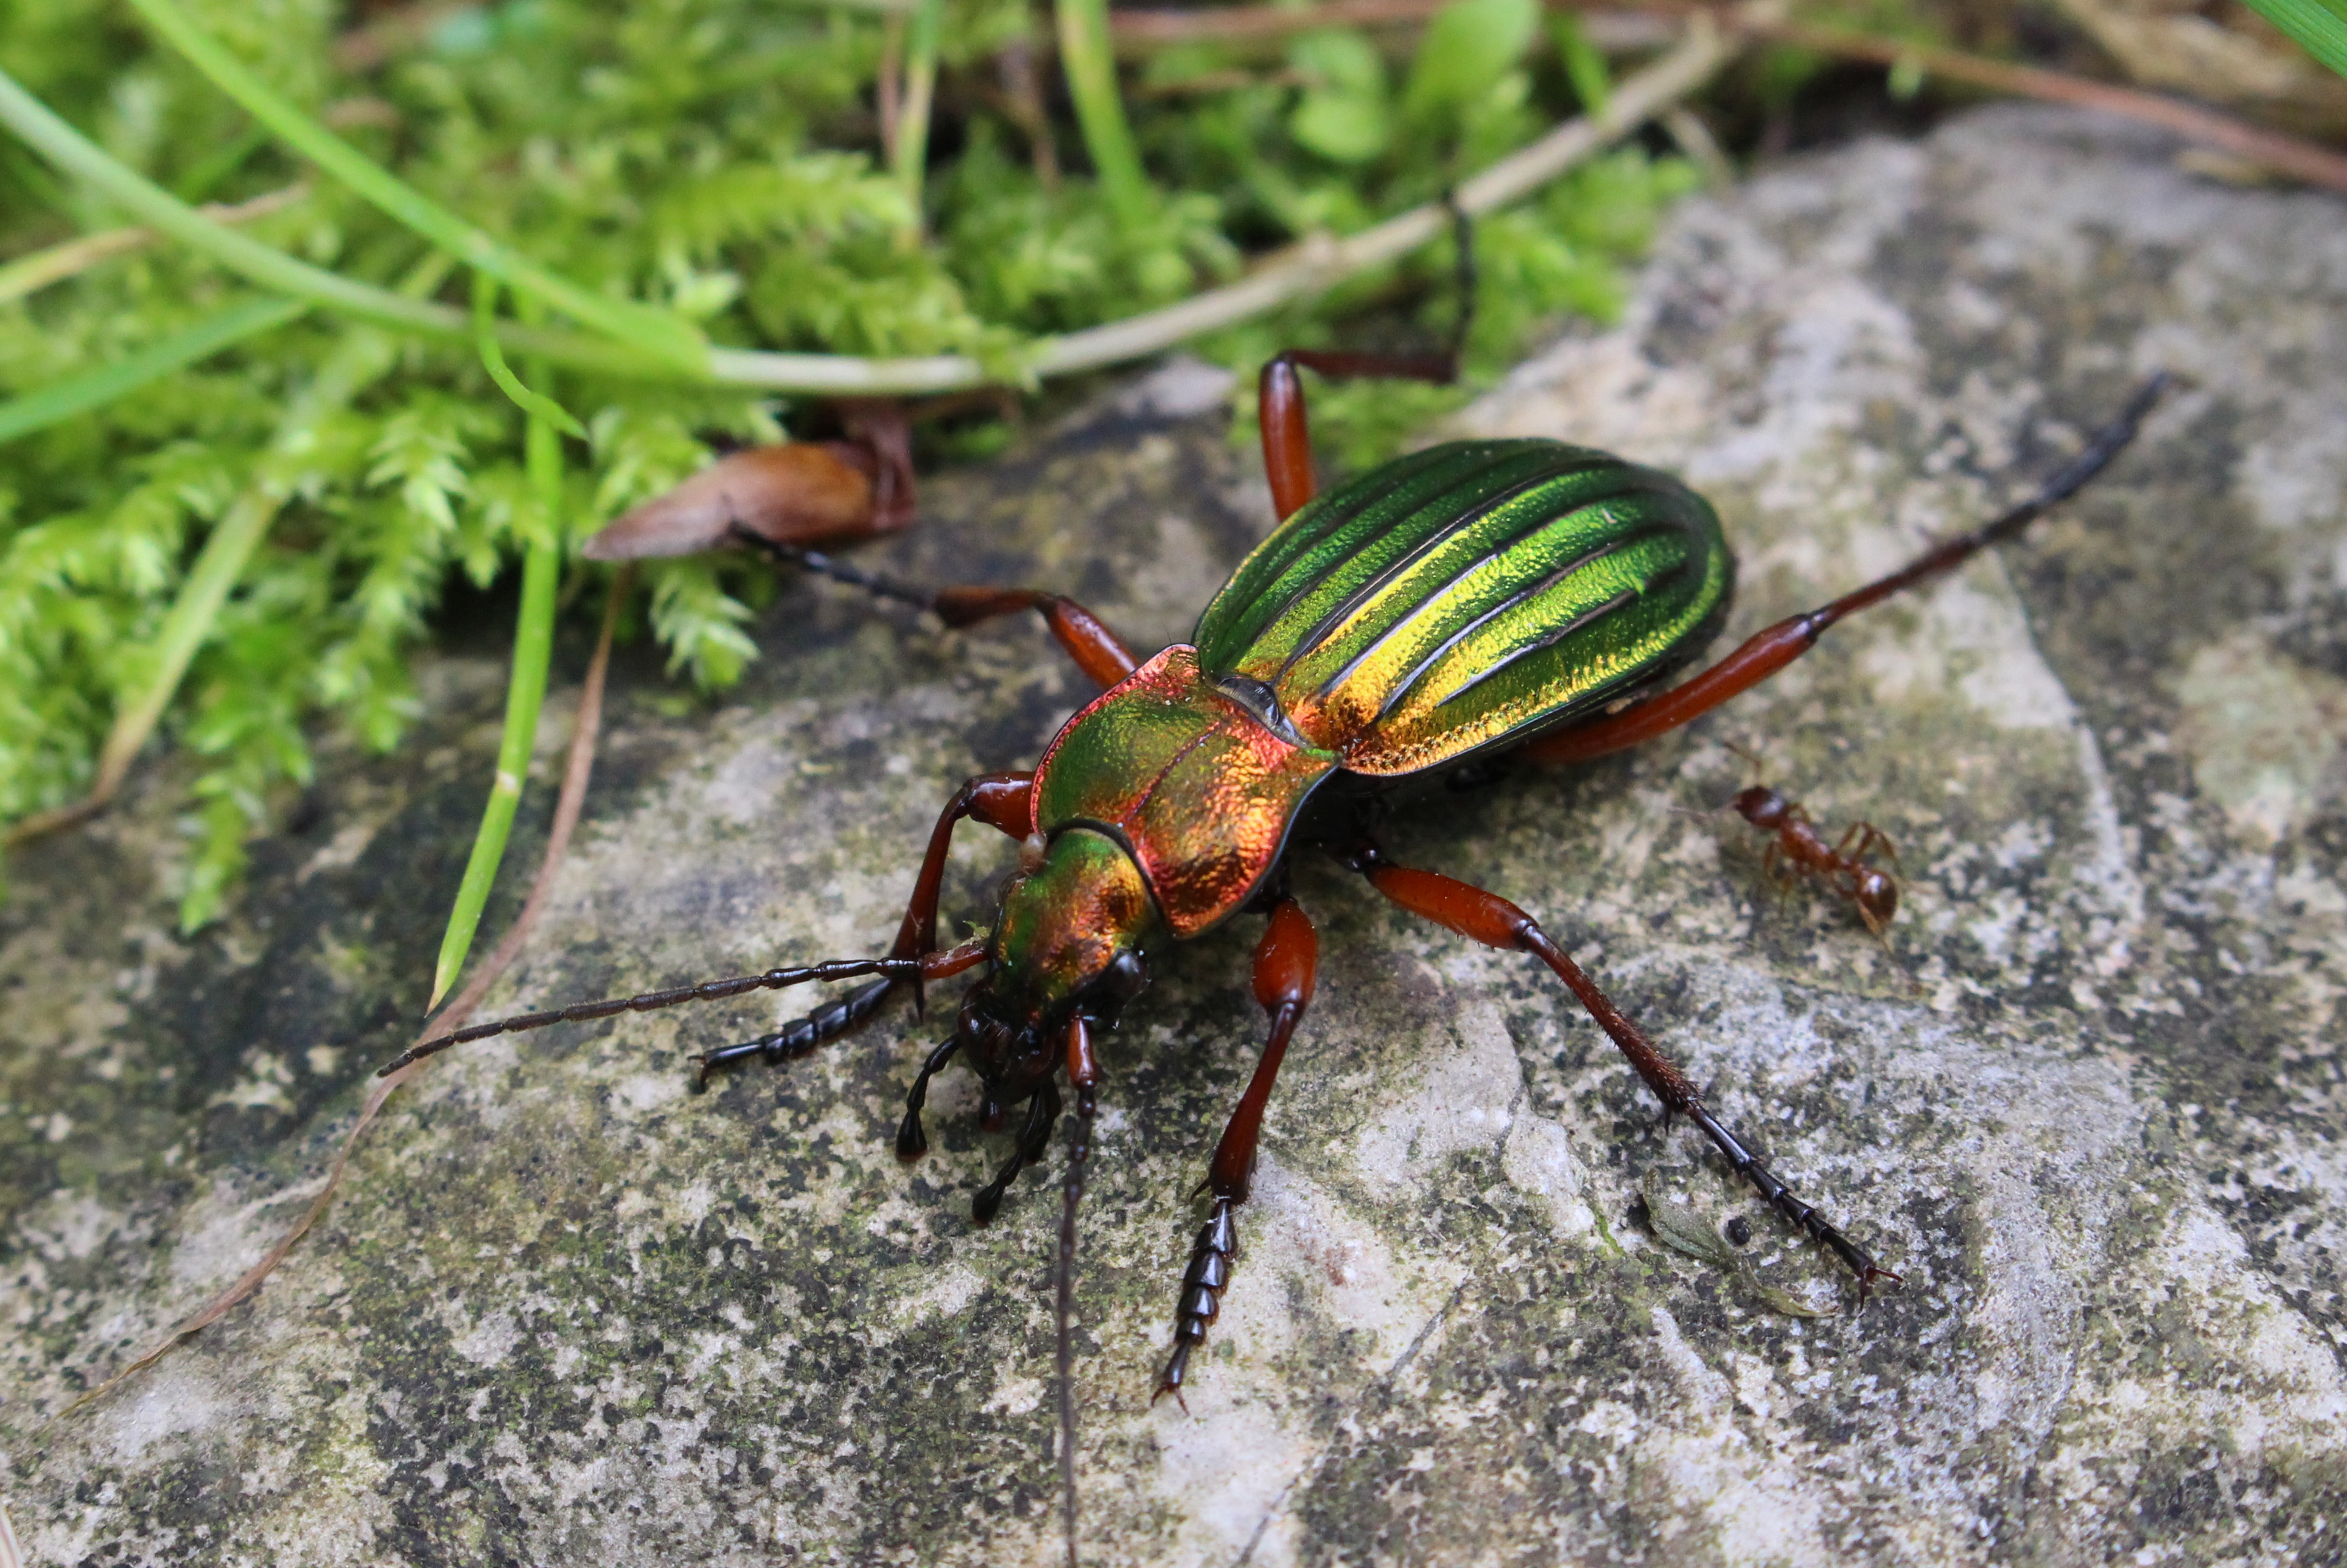
landscape, nature, grass, hiking, trail, meadow, flower, animal, fly, stone, wildlife, green, insect, colorful, fauna, invertebrate, wasp, pest, beetle, macro photography, arthropod, ground beetle, membrane winged insect